Gideon H. Pond House

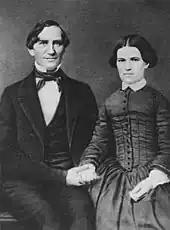
Gideon H. and Agnes C. Johnson Hopkins Pond,

Gideon Hollister Pond (1810–1878) and his brother Samuel came to Minnesota with a mission to teach Christianity to the Indians and to teach them agriculture. The Ponds received permission in 1834 from Major Lawrence Taliaferro, the Indian agent at Fort Snelling, to establish a mission school near Bde Maka Ska (Lake Calhoun), where a band of Dakota spent their summers. Pond started work on writing a Dakota language dictionary. After a war broke out between the Dakota and the Ojibwa in 1839, the band of Dakota moved to a village near the Minnesota River, and Gideon Pond moved with them. He established a mission along the river bluffs. The area served as a mission between 1843 and 1852, when the Dakota were sent to a reservation further up the Minnesota River as a result of the Treaty of Traverse des Sioux. At that point, Pond bought this land and became a farmer. He also served as a member of Minnesota territorial House of Representatives 7th District, 1849–1850. Later, Pond started the Oak Grove Presbyterian Church, which was originally located on land which is now the Bloomington Cemetery. The church later moved its building to the corner of Penn Avenue and Old Shakopee Road.